Knights of Columbus

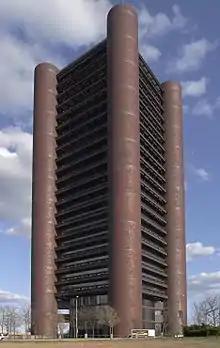
Knights of Columbus headquarters

As the Order and its charitable works grew, so did its prominence within the Church. Pope John Paul I's first audience with a layman was with Supreme Knight Virgil Dechant, and Pope John Paul II met with Supreme Knight Dechant three days after his installation. During the pope's 1979 visit to the United States, the Supreme Officers and Board were the only lay organization to receive an audience.